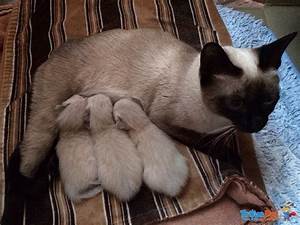
Label: cat